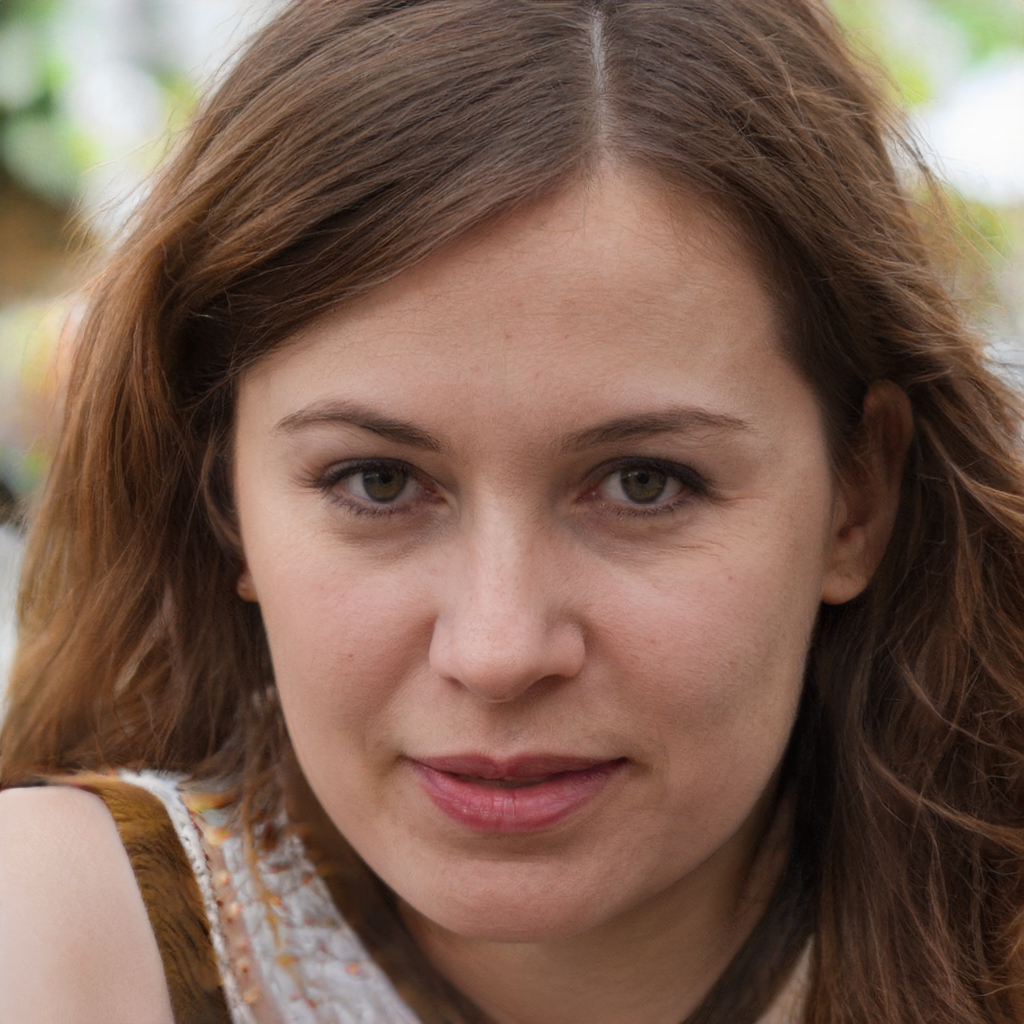
Gender: Female